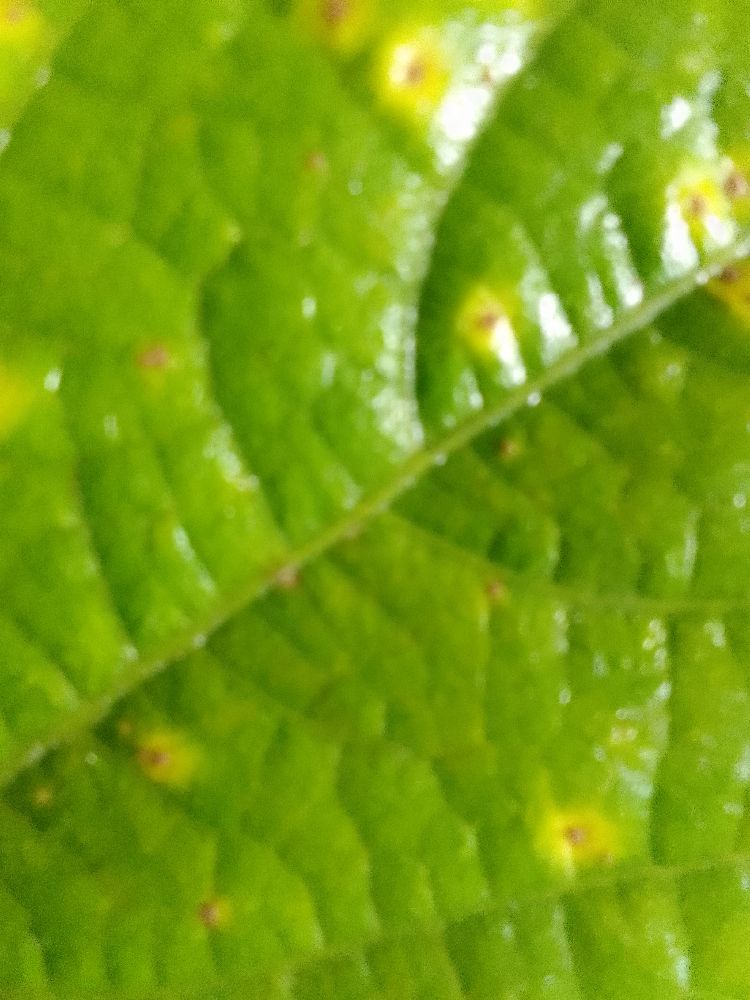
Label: rust